The Doctrine of Awakening

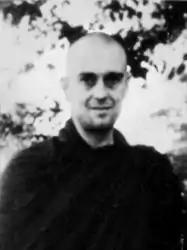
Ñāṇavīra Thera

The translator of the work, H. E. Musson stated that "the author has, it seems to me, recaptured the spirit of Buddhism in its original form, and his schematic and uncompromising approach will have rendered an inestimable service even if it does no more than clear away some of the woolly ideas that have gathered round the central figure, Prince Siddhattha, and round the doctrine that he disclosed." Musson was inspired to become a bhikkhu from reading "The Doctrine of Awakening" in 1945 while hospitalised in Sorrento, and was later given the monastic name Ñāṇavīra Thera. In "The Path of Cinnabar" (1963) Evola refers to Musson's conversion: "The person who translated the work, a certain Mutton [sic], found in it an incitant to leave Europe and withdraw to the Orient in the hope of finding there a centre where one still cultivated the disciplines that I recommended; unfortunately, I have had no further news of him." Harry Oldmeadow described Evola's work on Buddhism as exhibiting a Nietzschean influence, but Evola criticised Nietzsche's purported anti-ascetic prejudice. Arthur Versluis described Evola's book as "far from accurate, being more a vehicle for his own theory of personal immortality." Sandro Consolato has written a sympathetic overview of Evola's approach to Buddhism Evola wrote that his book "had the chrism of the Pali Society." Luciano Pirrotta believes that this claim is a fabrication; however, according to , it merely refers to the fact that the English edition of the book was originally published by Luzac & Company, for whom the Pali Text Society acted as an editorial consultant on Buddhist topics.